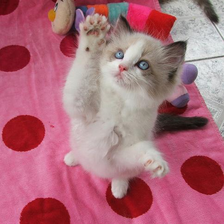
Species: cat
Breed: Ragdoll